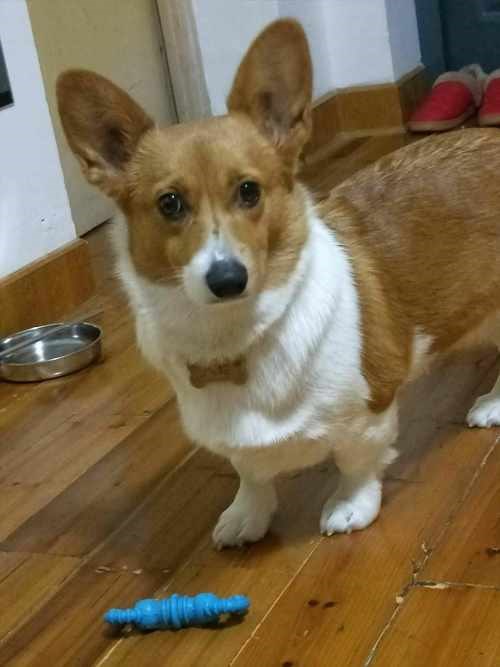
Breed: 2909-n000116-Cardigan